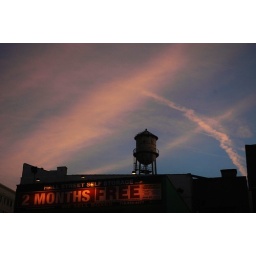
sky over old williamsburg showing water tower.Photo by Sarah Partridge, all rights reserved. Contact: sweetpeabrooklyn@yahoo.com.